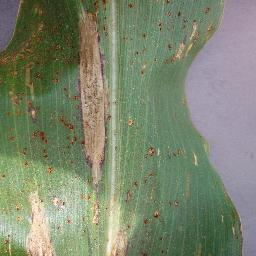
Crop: corn
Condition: (maize)_northern_blight